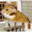
Label: hamster